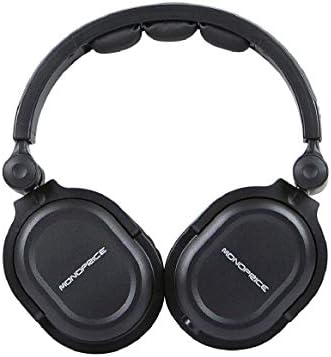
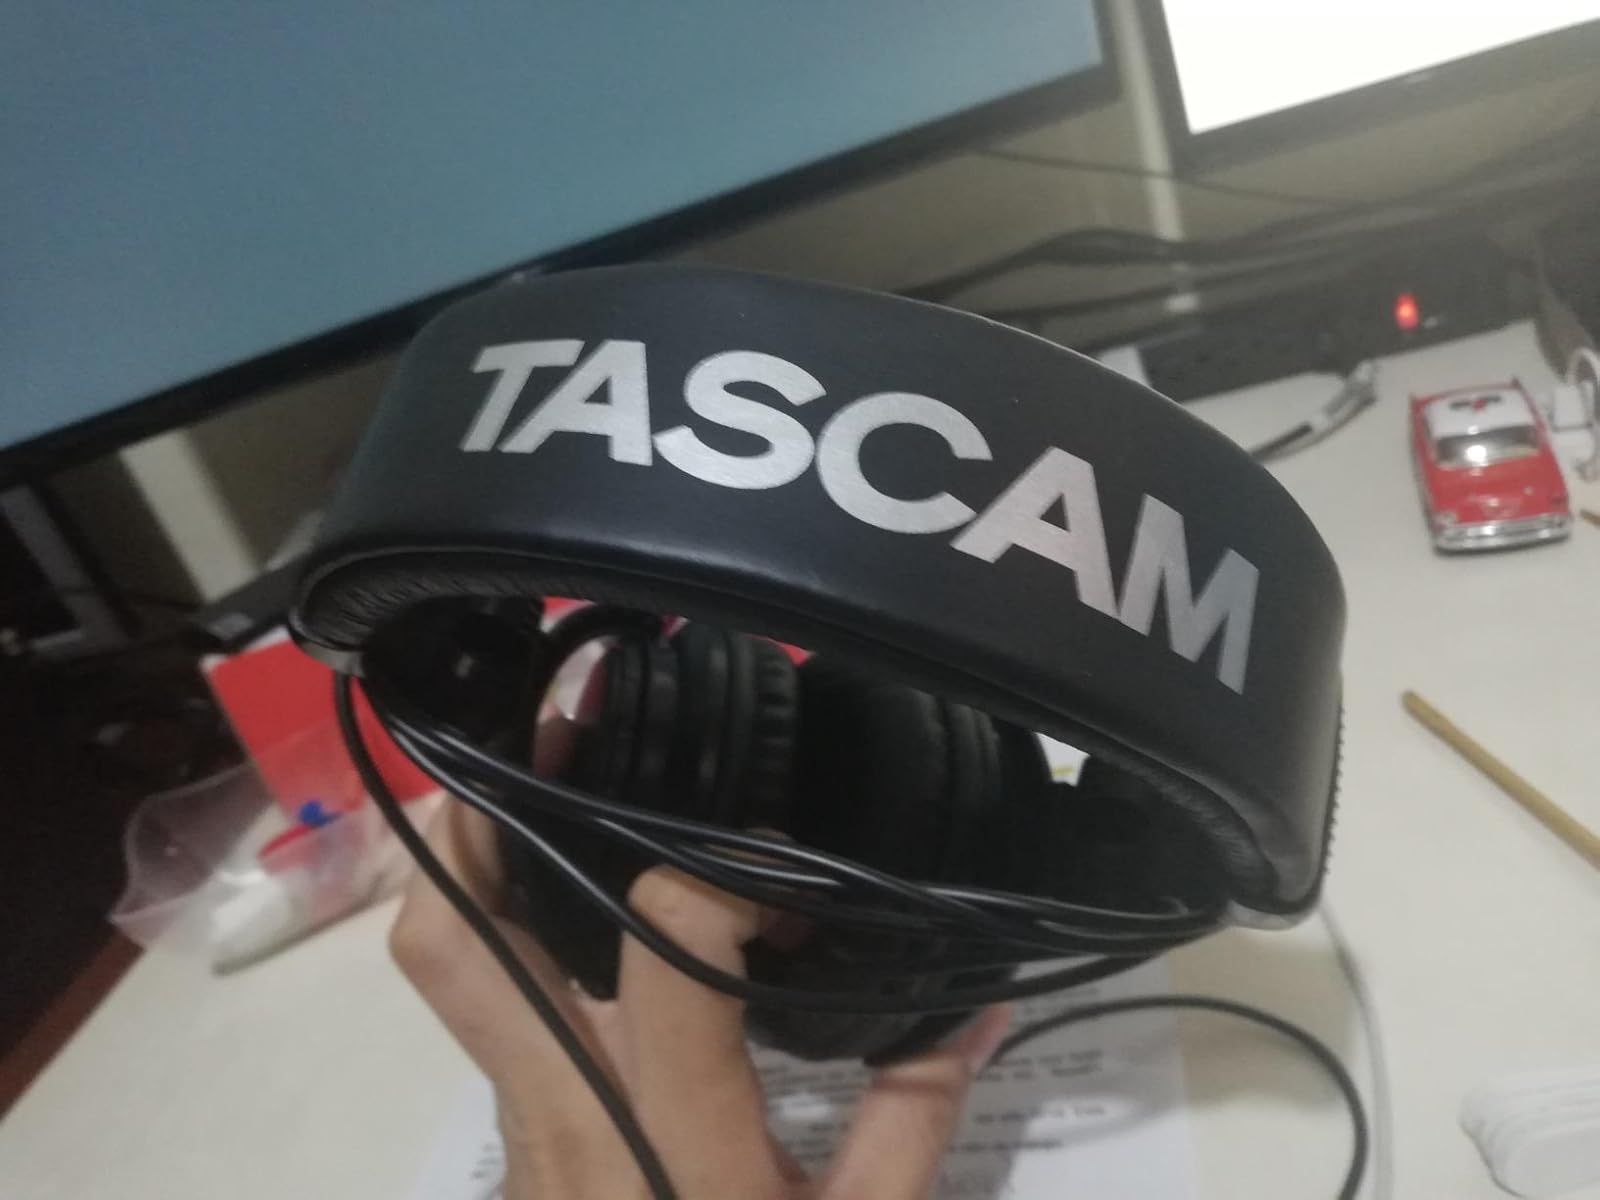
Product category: headphones
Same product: no